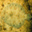
Label: flatfish